Amyrtaeus

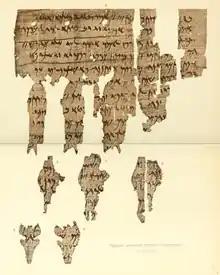
Aramaic papyrus from Elephantine, dating to Regnal Year 5 of Amyrtaeus (400 BC).

Amyrtaeus of Sais (a Hellenization of the original Egyptian name Amenirdisu) is the only pharaoh of the Twenty-eighth Dynasty of Egypt and is thought to be related to the royal family of the Twenty-sixth Dynasty (664–525 BC). He ended the first Persian occupation of Egypt (i.e. the Twenty-seventh Dynasty: 525–404 BC) and reigned from 404 BC to 399 BC. Amyrtaeus' successful insurrection inaugurated Egypt's last significant phase of independence under native sovereigns, which lasted for about 60 years until the Persians conquered the country again.